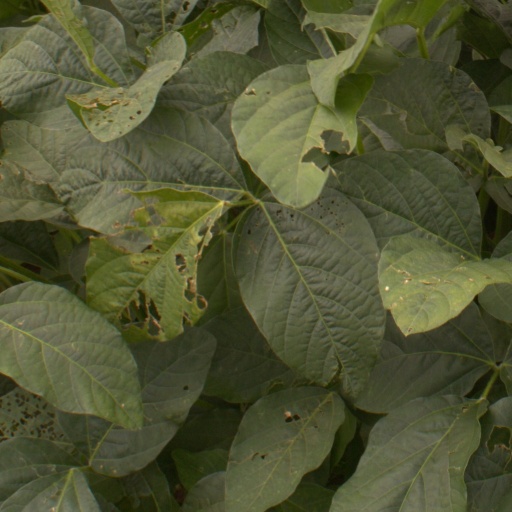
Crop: soybean